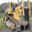
Label: tractor